Meadville Lombard Theological School

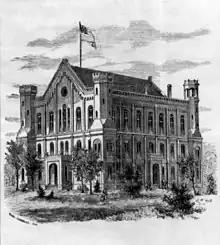
Lombard College building, from an 1876 catalog

Lombard College was a Universalist institution in Galesburg, Illinois, founded in 1853. From the 1880s to 1913 it was the seat of the Ryder School of Divinity. When the college closed in 1930, the Lombard charter was transferred to Meadville Theological School in Chicago. bringing with it Lombard's privilege of a tax exemption, "one of only three in Illinois granting full tax-exempt status in perpetuity for all college-owned property." The combined institution became Meadville Lombard Theological School.